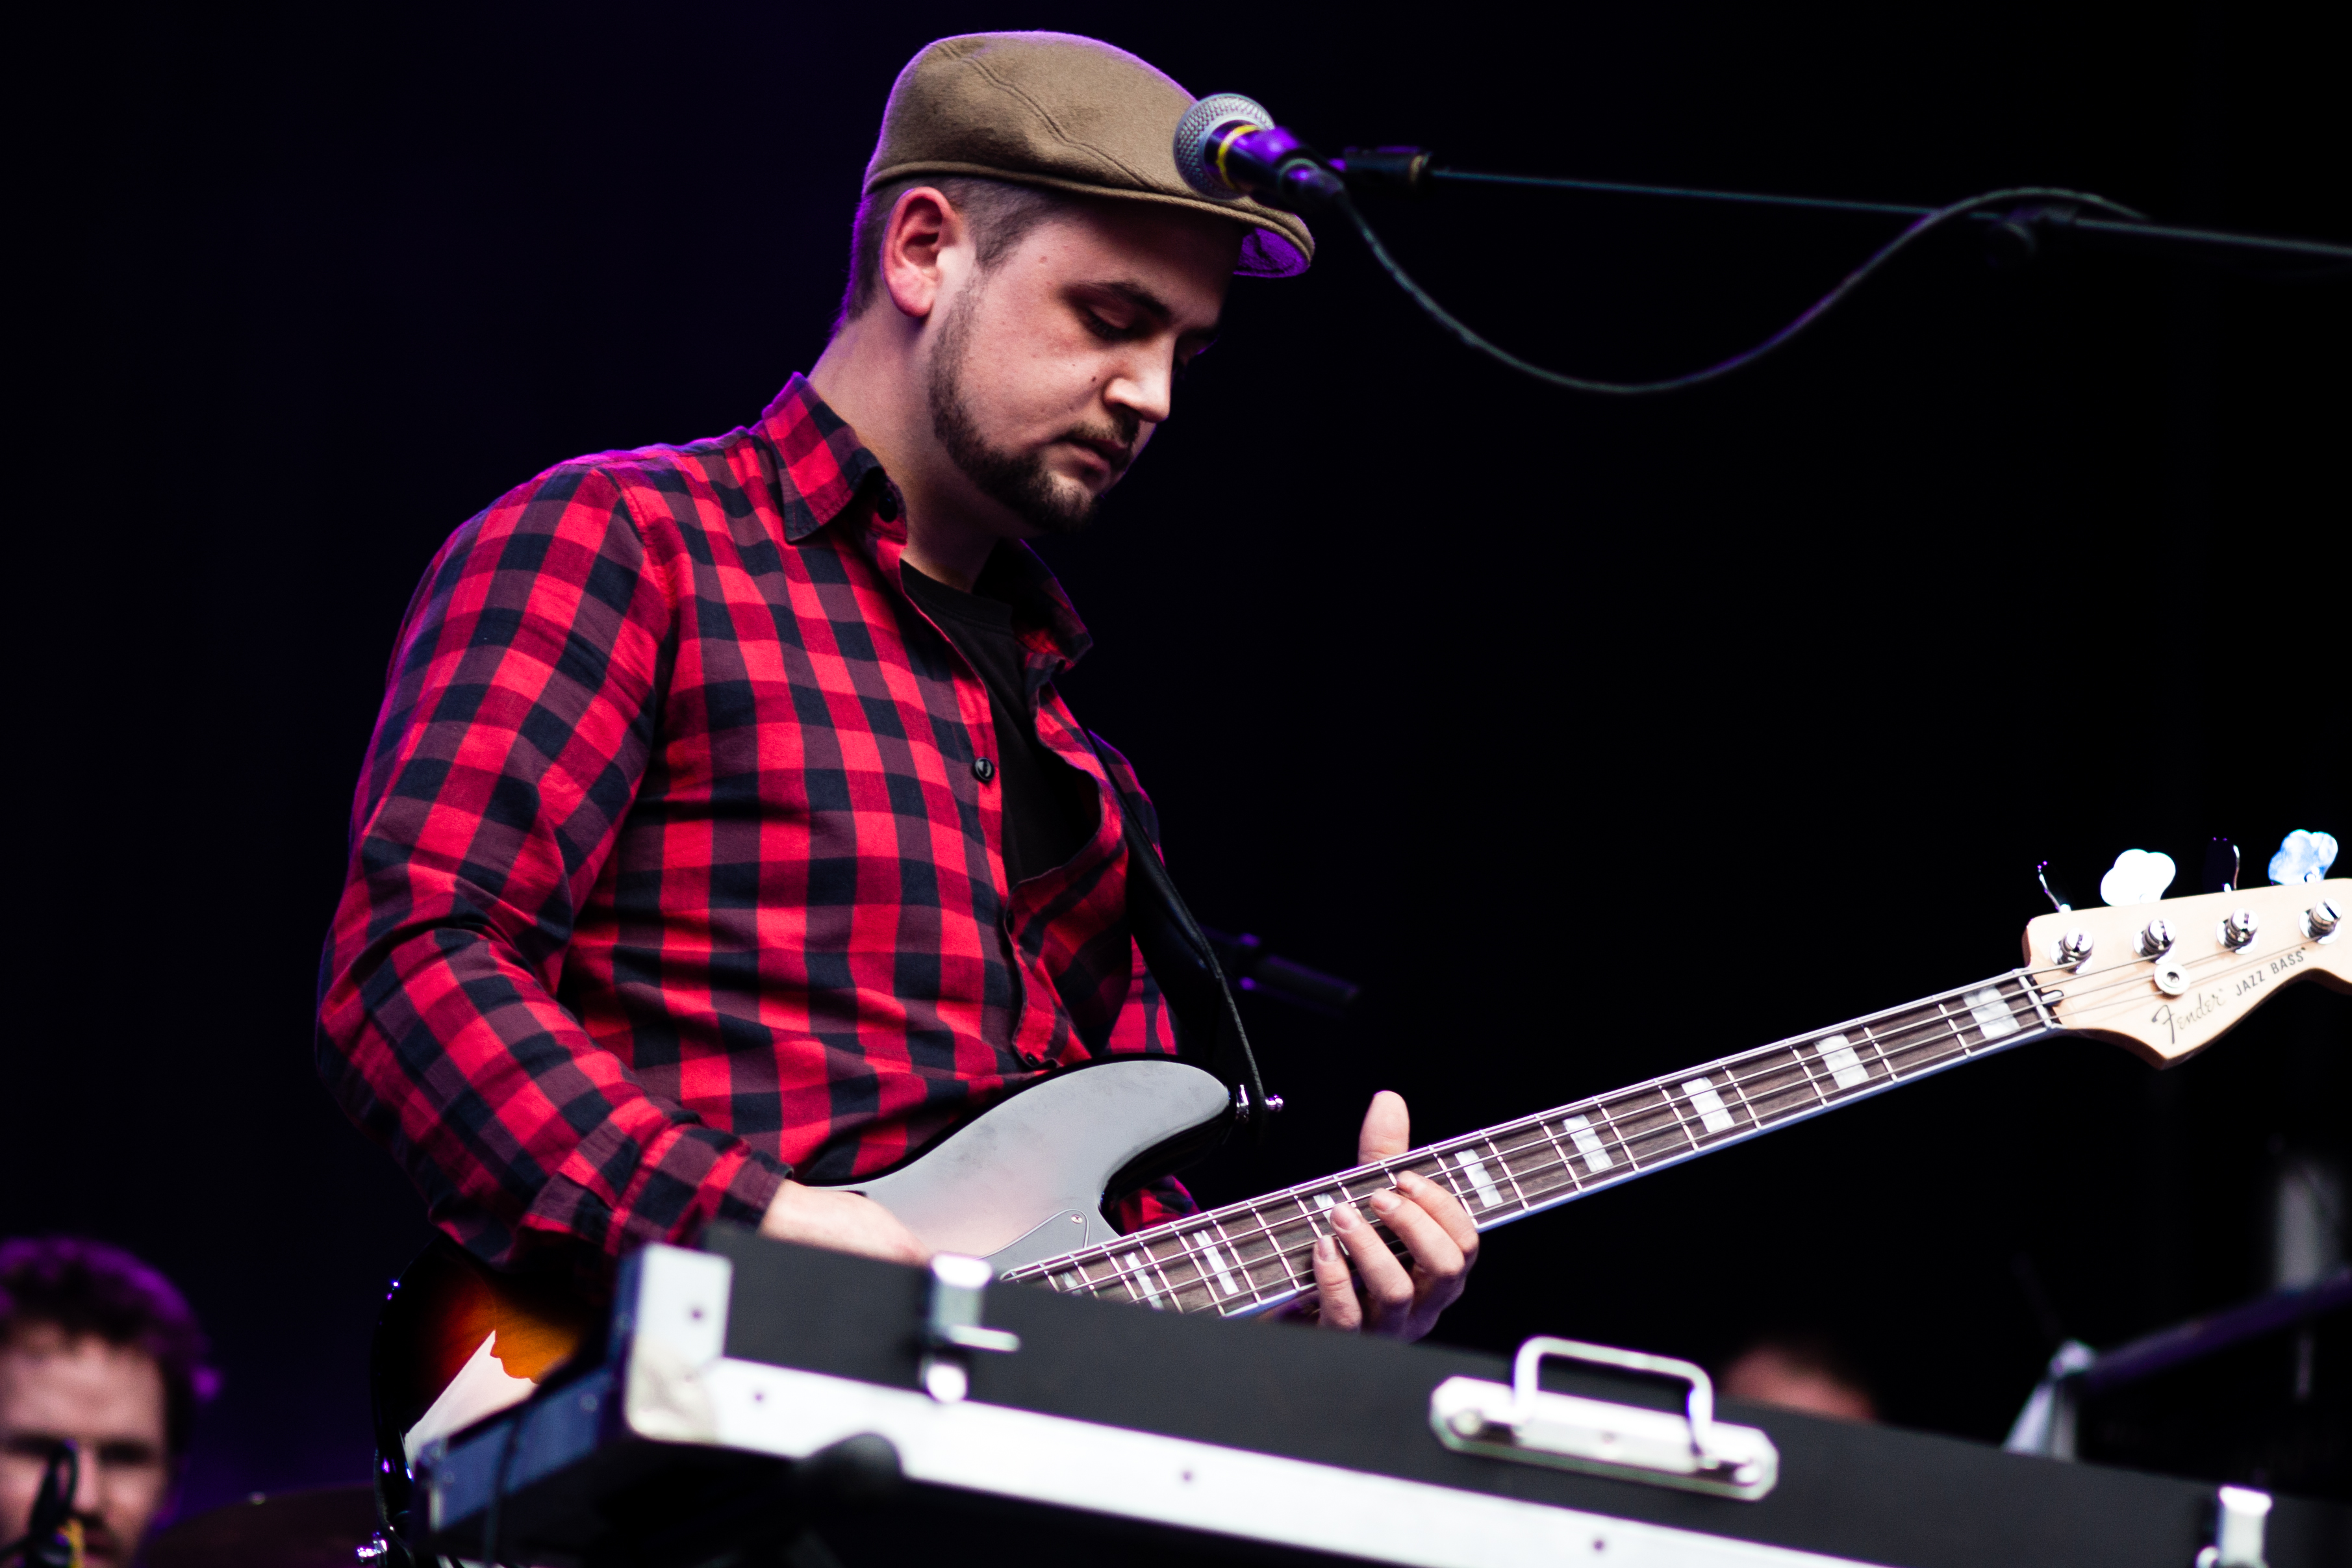
music, guitar, concert, band, live, canon, musician, festival, 40d, gig, stage, brussels, bruxelles, 2012, fete, musique, roscoe, fetedelamusique, saintgilles, performance, bassist, singing, guitarist, drums, drummer, bass guitar, entertainment, performing arts, singer songwriter, string instrument, plucked string instruments, keyboard player